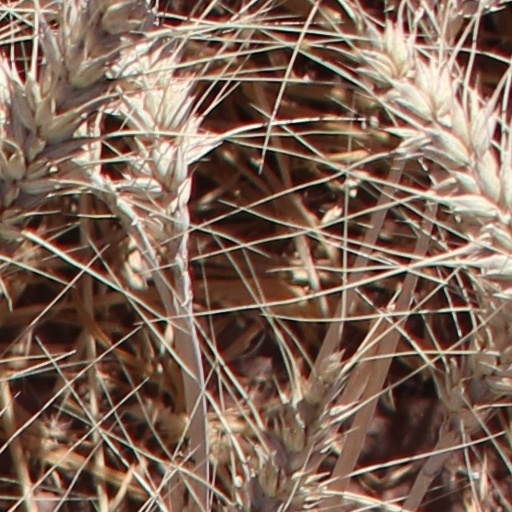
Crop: wheat